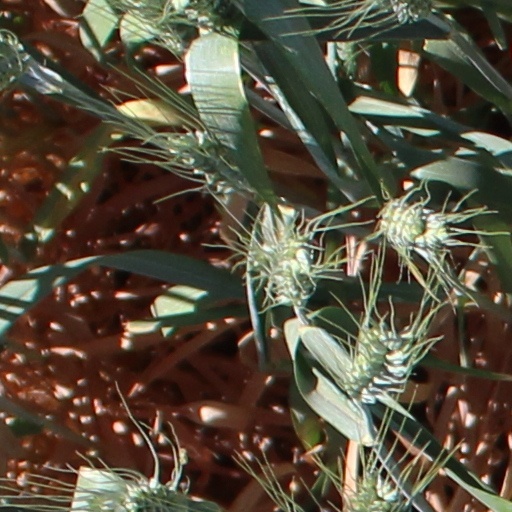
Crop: wheat